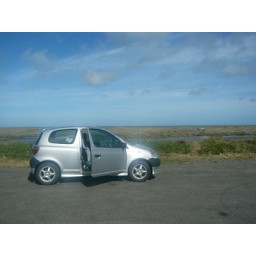
dead end road near bulls